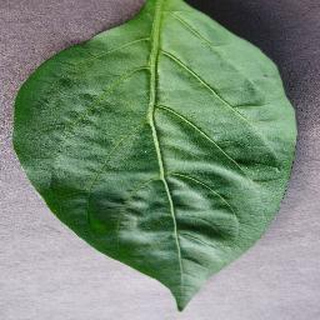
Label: healthy_bell_pepper